The Chaos Experiment

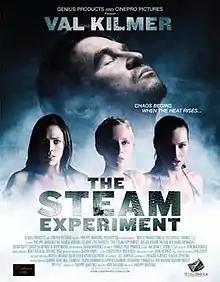

The Chaos Experiment (previously known as The Steam Experiment) is a 2009 independent suspense thriller directed by Philippe Martinez and starring Val Kilmer, Armand Assante, and Eric Roberts.